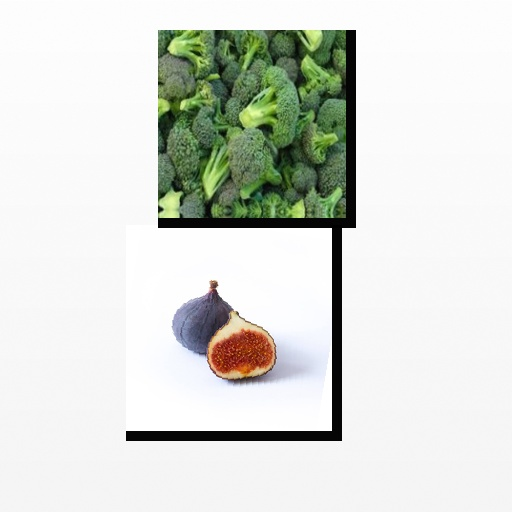
Food items: fig, broccoli